Jingle All the Way 2

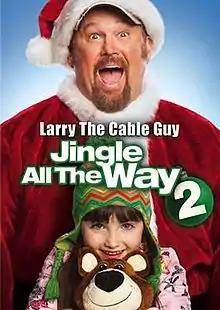
Official DVD cover

Jingle All the Way 2 is a 2014 American direct-to-video Christmas comedy film, and a stand-alone sequel to the 1996 film "Jingle All the Way" starring Arnold Schwarzenegger. Directed by Alex Zamm, the film stars Larry the Cable Guy and Santino Marella, and is produced by 20th Century Fox and WWE Studios, the motion picture division of WWE, and was released straight-to-video by Fox on December 2, 2014. On-air promotion from WWE occurred on its weekly episode events. The film received negative reviews from film critics.